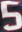
Number: 5